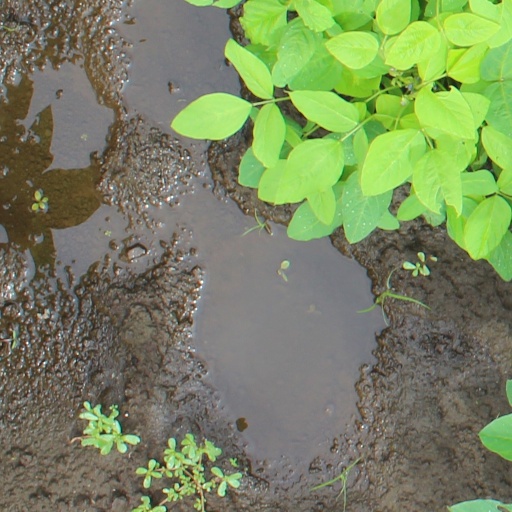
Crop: soybean